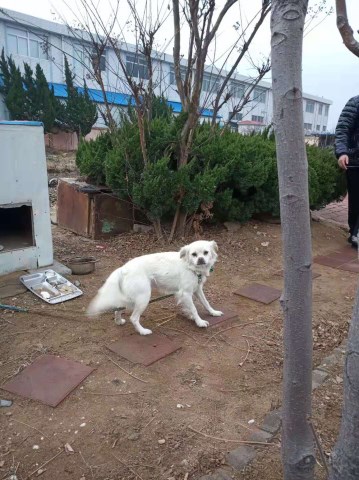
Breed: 3336-n000121-chinese_rural_dog